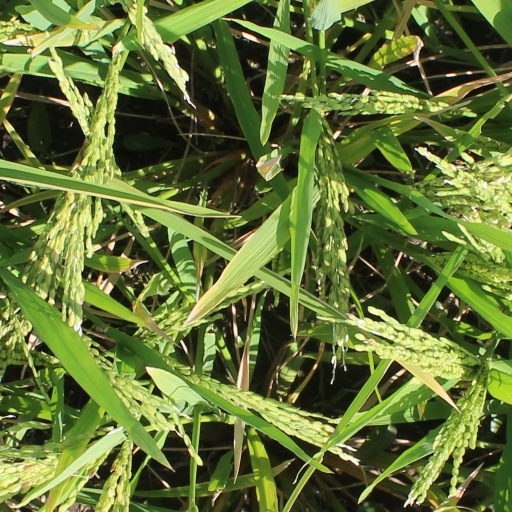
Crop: rice